List of Mikoyan MiG-29 operators

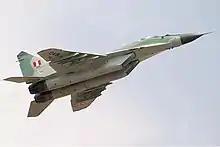
Peruvian Air Force MiG-29

Iran had 19 MiG-29s in service as of 2023.In 1989, Iran purchased 20 MiG-29(9.12B) and 4 MiG-29UB(9.51) from the Soviet Union. It also received 4 Iraqi MiG-29s (3 MiG-29(9.12B) and 1 MiG-29UB(9.51)) that had fled to Iran during the 1991 Gulf War. Eventually the number grew to 24 MiG-29(9.12B) and 5 MiG-29UB(9.51). One MiG-29(9.12B) was lost in a crash in 2018.